Matthias Gallas

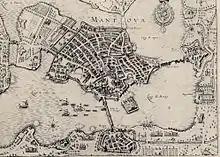
Gallas' first independent command led to the capture and infamous sack of Mantua

Since 1629, he was serving as Generalfeldwachtmeister under Count Collalto in the War of Mantuan succession. When Collalto fell sick, command of the Imperial army devolved to his deputies, Gallas and Johann von Aldringen.